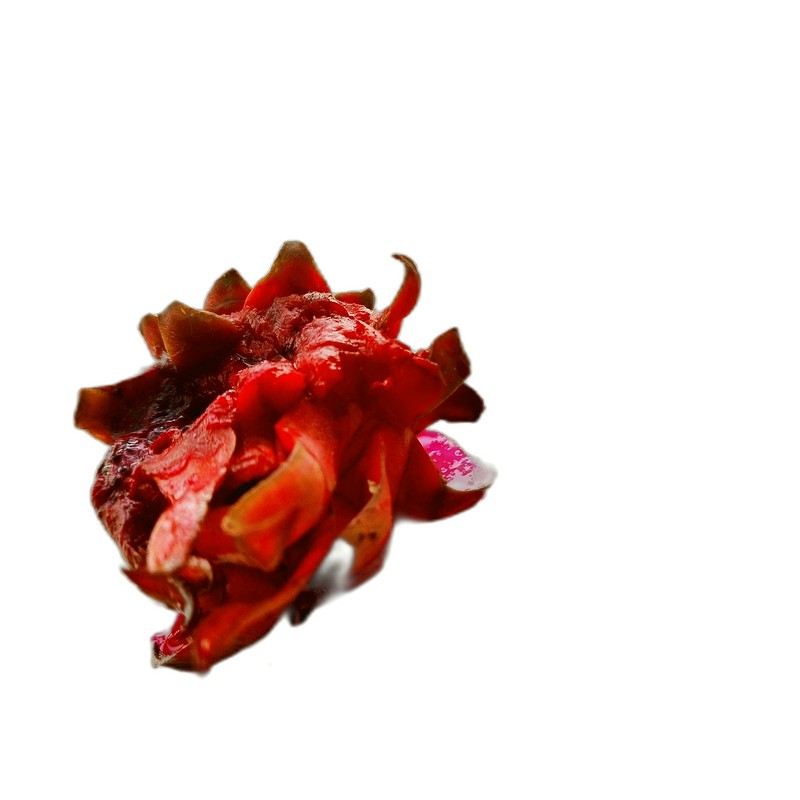
Label: Defect Dragon Fruit